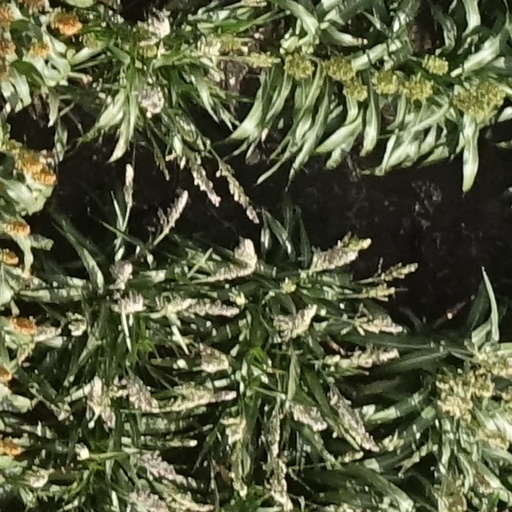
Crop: sorghum